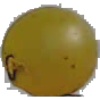
Label: white_grape